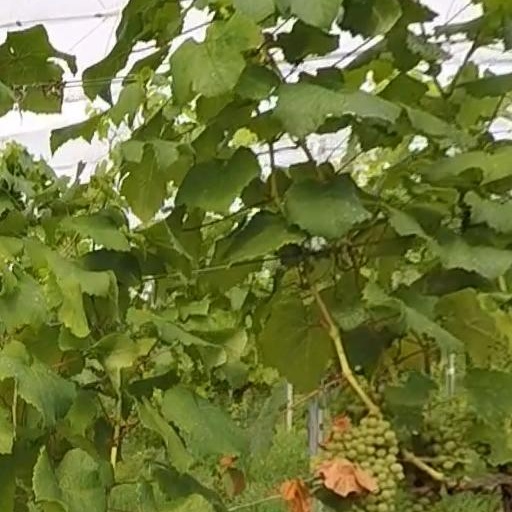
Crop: grape